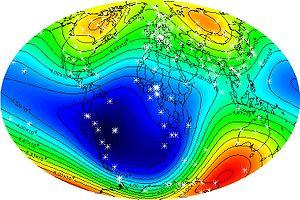
L'anomalie de l'Atlantique sud, en abrégé AAS, est le fait que le champ magnétique terrestre a une valeur particulière dans cette région de la surface terrestre.